Embodied cognition

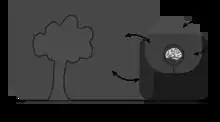
The embodied cognitive model of the mind under which body, world, perception and action are dynamically related with each other

Another approach to understanding embodied cognition comes from a narrower characterization of the embodiment thesis. The following narrower view of embodiment avoids any compromises to external sources other than the body and allows differentiating between embodied cognition, extended cognition, and situated cognition. Thus, the embodiment thesis can be specified as follows: